Reborn doll

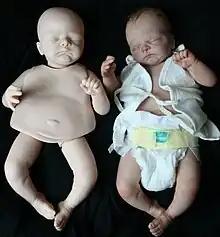
Vinyl doll kit shown side by side (unpainted parts & painted "reborn" doll). The doll has a "chest/belly plate".

The technique of reborning a play doll typically involves a number of steps. To begin, the doll is taken apart and factory paint is removed. Then a blue color wash may be applied to give the appearance of realistic baby skin undertones. For dolls with an awake appearance eyes must be replaced. The outer layer of the vinyl doll is given its skin tone by adding dozens of layers of different paint tones to build up and achieve a realistic human skin effect.